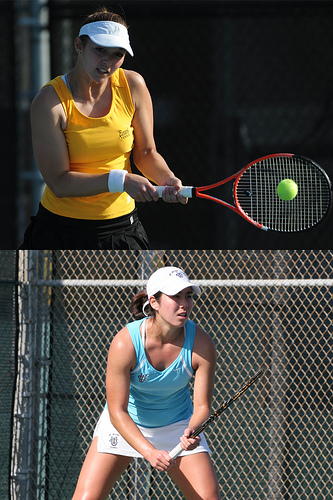
một người phụ nữ đang chuẩn bị đánh quả bóng tennis trong khi một người đang cầm vợt và đứng ở trên sân